Philmont Scout Ranch

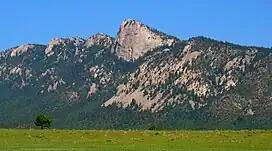
The Tooth of Time, an icon of Philmont Scout Ranch

The Santa Fe Trail crossed the plains southwest of Philmont in the mid-1800s. The Tooth of Time owes its name to this trail; travelers knew that once they passed it, they had only one week to go until they reached Santa Fe, New Mexico. Philmont's strategic location along the trail spurred some interest in it. In 1841, Carlos Beaubien and Guadalupe Miranda obtained a large land grant from the Mexican government, including the present ranch. Soon, the grant passed on to Beaubien's son-in-law Lucien Maxwell, who played an important role in developing and settling it. Maxwell sold the ranch to the Maxwell Land Grant and Railroad Company, giving it up and handing it to a Dutch development company, which decided to parcel it out to ranchers.